Mikołaj Zyblikiewicz

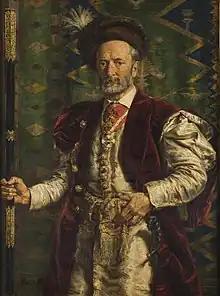
Portrait of Mikołaj Zyblikiewicz by Jan Matejko

During his presidency, Zyblikiewicz reorganized and greatly improved municipal operations. He cut through Austro-Hungarian bureaucratic red-tape, and introduced an increase in his employees' salaries. He contributed to the revival of construction, helped erect new schools, fire station and municipal slaughterhouse. He monitored the construction of a railway viaduct over the Lubicz Street for the Kraków Central station modernized in 1871. He filled-in the northern arm of the Vistula River, which used to separate the district of Kazimierz from the Old Town. His contribution to housing development fundamentally changed the appearance of the city's outer limits.